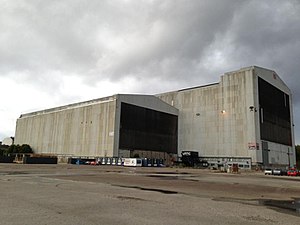
B&W Hallerne
B&W Hallerne set fra parkeringspladsen i 2013
B&W Hallerne er et tidligere industri-kompleks placeret på Refshaleøen i København. Hallerne blev opført i 1960'erne på vegne af Burmeister & Wain med det formål at bruge det til skibsbygning, som det også blev brugt til frem til 1996. Herefter er det blevet brugt til kultur- og underholdningsaktiviteter.